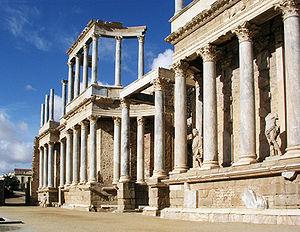
L'Espagne, en forme longue le royaume d'Espagne, est un pays d'Europe du Sud — et, selon les définitions, d'Europe de l'Ouest — qui occupe la plus grande partie de la péninsule Ibérique. En 2019, il s'agissait du vingt-huitième pays le plus peuplé du monde, avec 47 millions d'habitants.
Marcus Vipsanius Agrippa, francisé en Marc Agrippe, est un homme politique romain du Iᵉʳ siècle av. J.-C. qui met ses qualités d'homme de guerre au service de son ami Octave, le futur empereur Auguste.